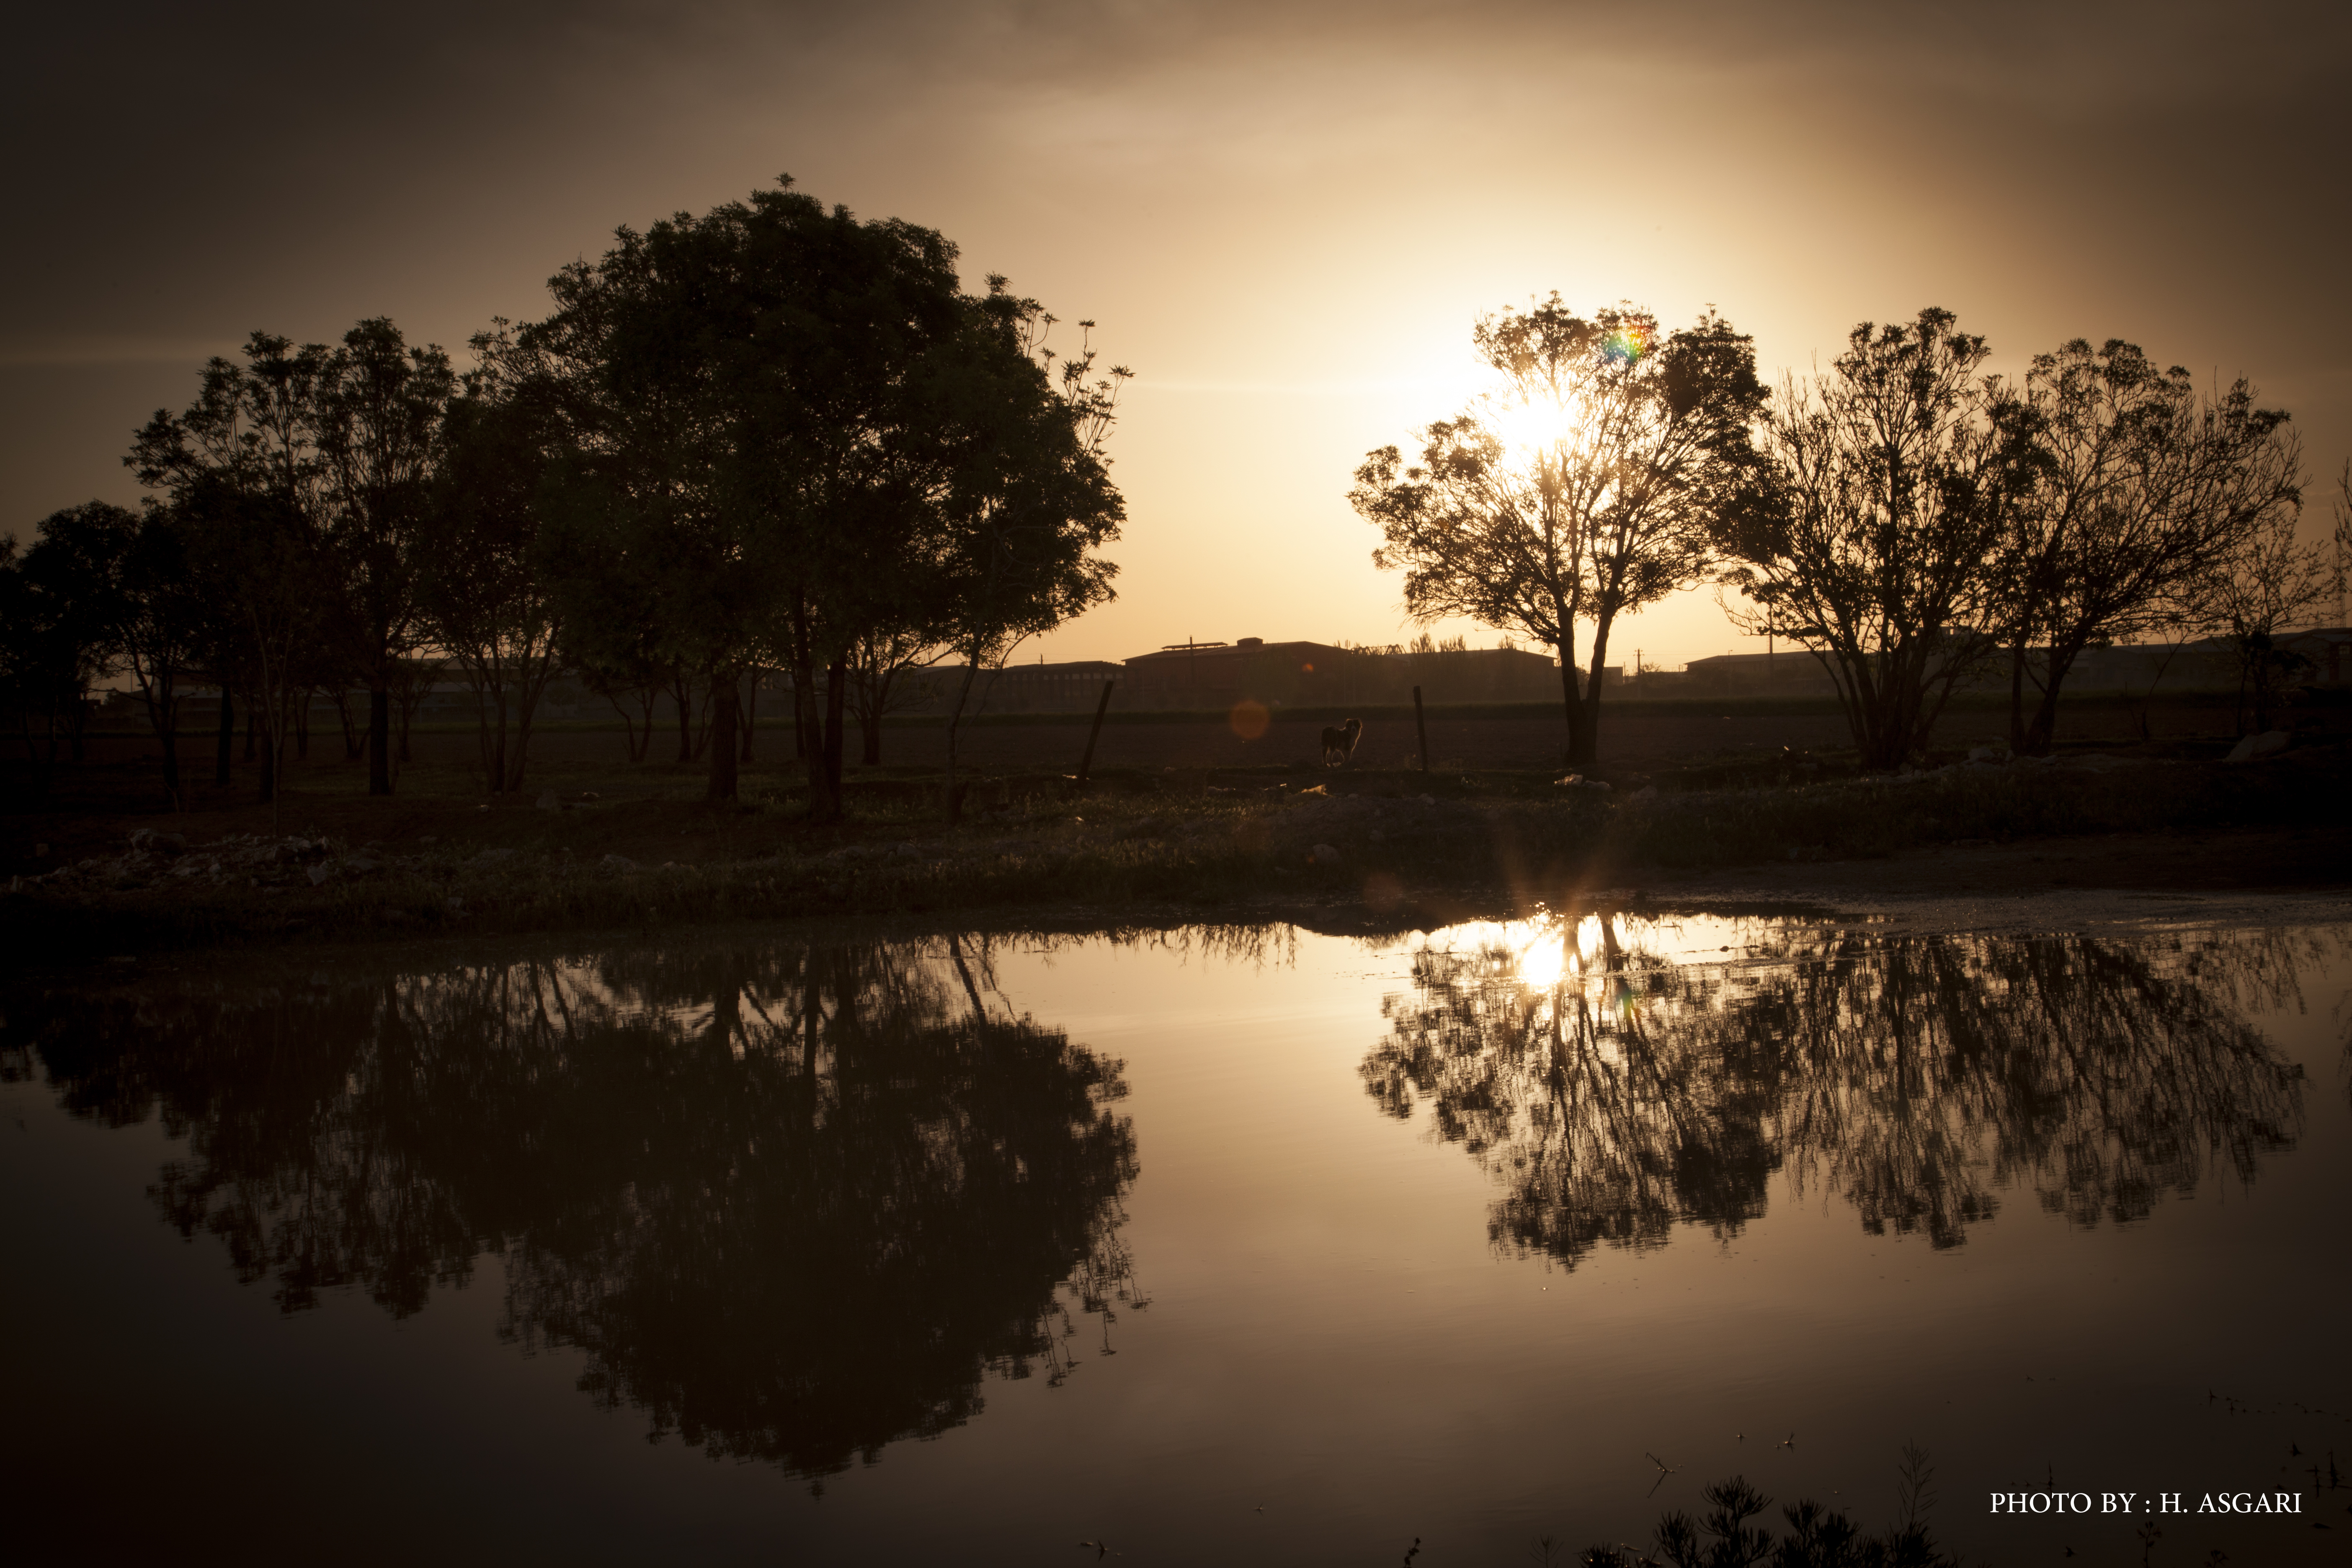
aximandegar, photogerapher, sky, reflection, nature, natural landscape, water, tree, cloud, atmospheric phenomenon, morning, sunset, evening, river, lake, sunrise, sunlight, waterway, bank, horizon, dusk, landscape, calm, woody plant, photography, wildlife, plant, bayou, pond, stock photography, dawn, reservoir, wetland, sun